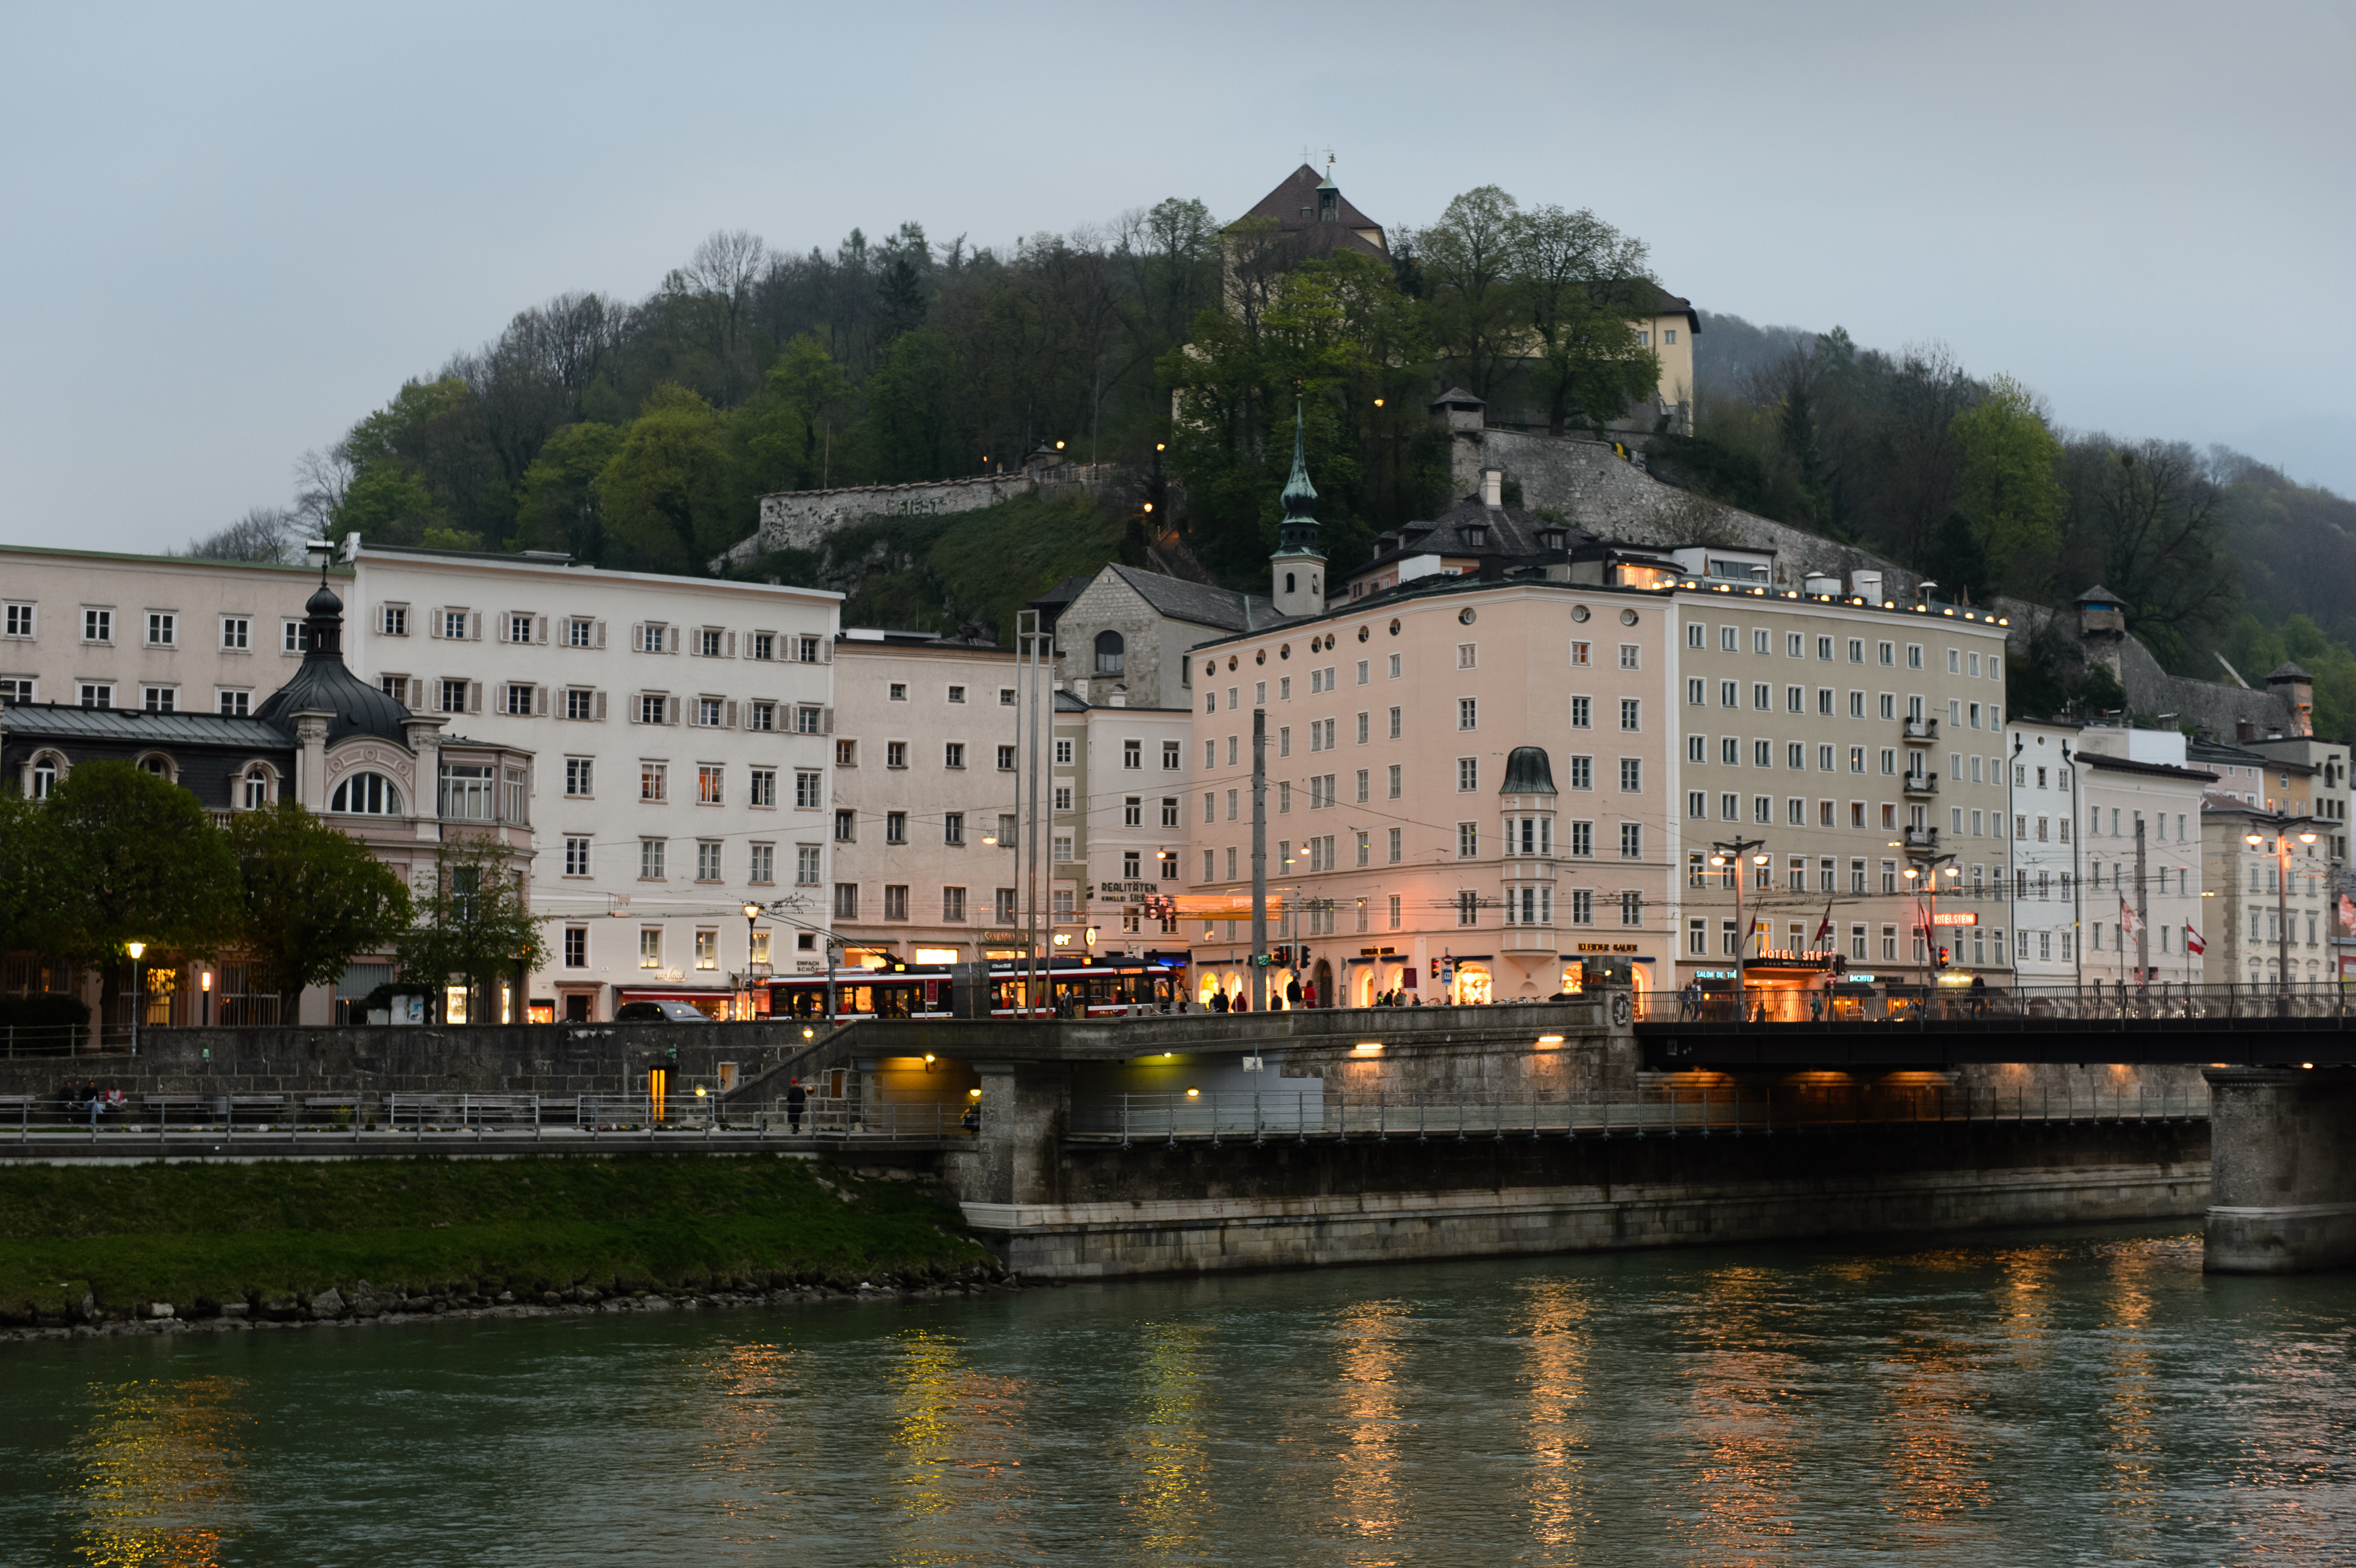
town, city, river, canal, cityscape, reflection, vehicle, harbor, nikon, waterway, salzburg, nikond4, d4, urban area, human settlement